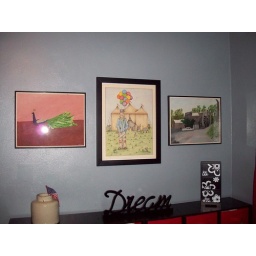
Artwork done by husband and his cousin. Dream and little black and white container from Hobby Lobby.